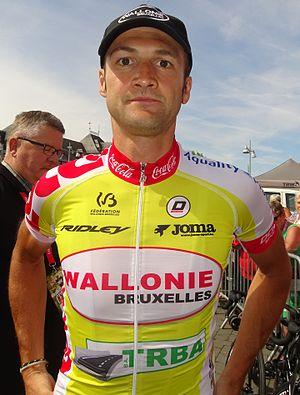
Reportage réalisé le mercredi 22 juillet à l'occasion du départ du Grand Prix Pino Cerami 2015 à Saint-Ghislain, Belgique.
Sébastien Delfosse, né le 29 novembre 1982 à Oupeye, est un coureur cycliste belge, professionnel entre 2008 et 2018. Sa sœur Catherine est également coureuse professionnelle.